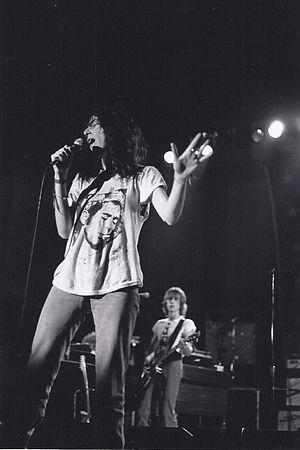
Courtney Michelle Love Cobain [ˈkɔɹtni mɪˈʃɛl lʌv koʊbeɪn], née Courtney Michelle Harrison, est une autrice-compositrice-interpètre, actrice et artiste visuelle américaine née le 9 juillet 1964 à San Francisco.